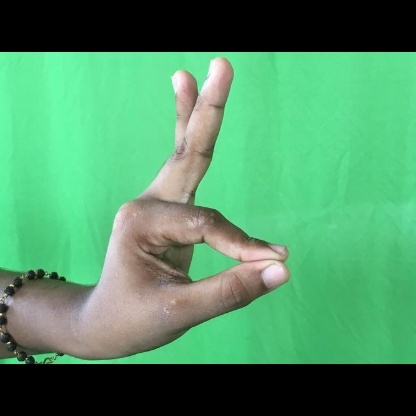
Mudra: Hamsasyam